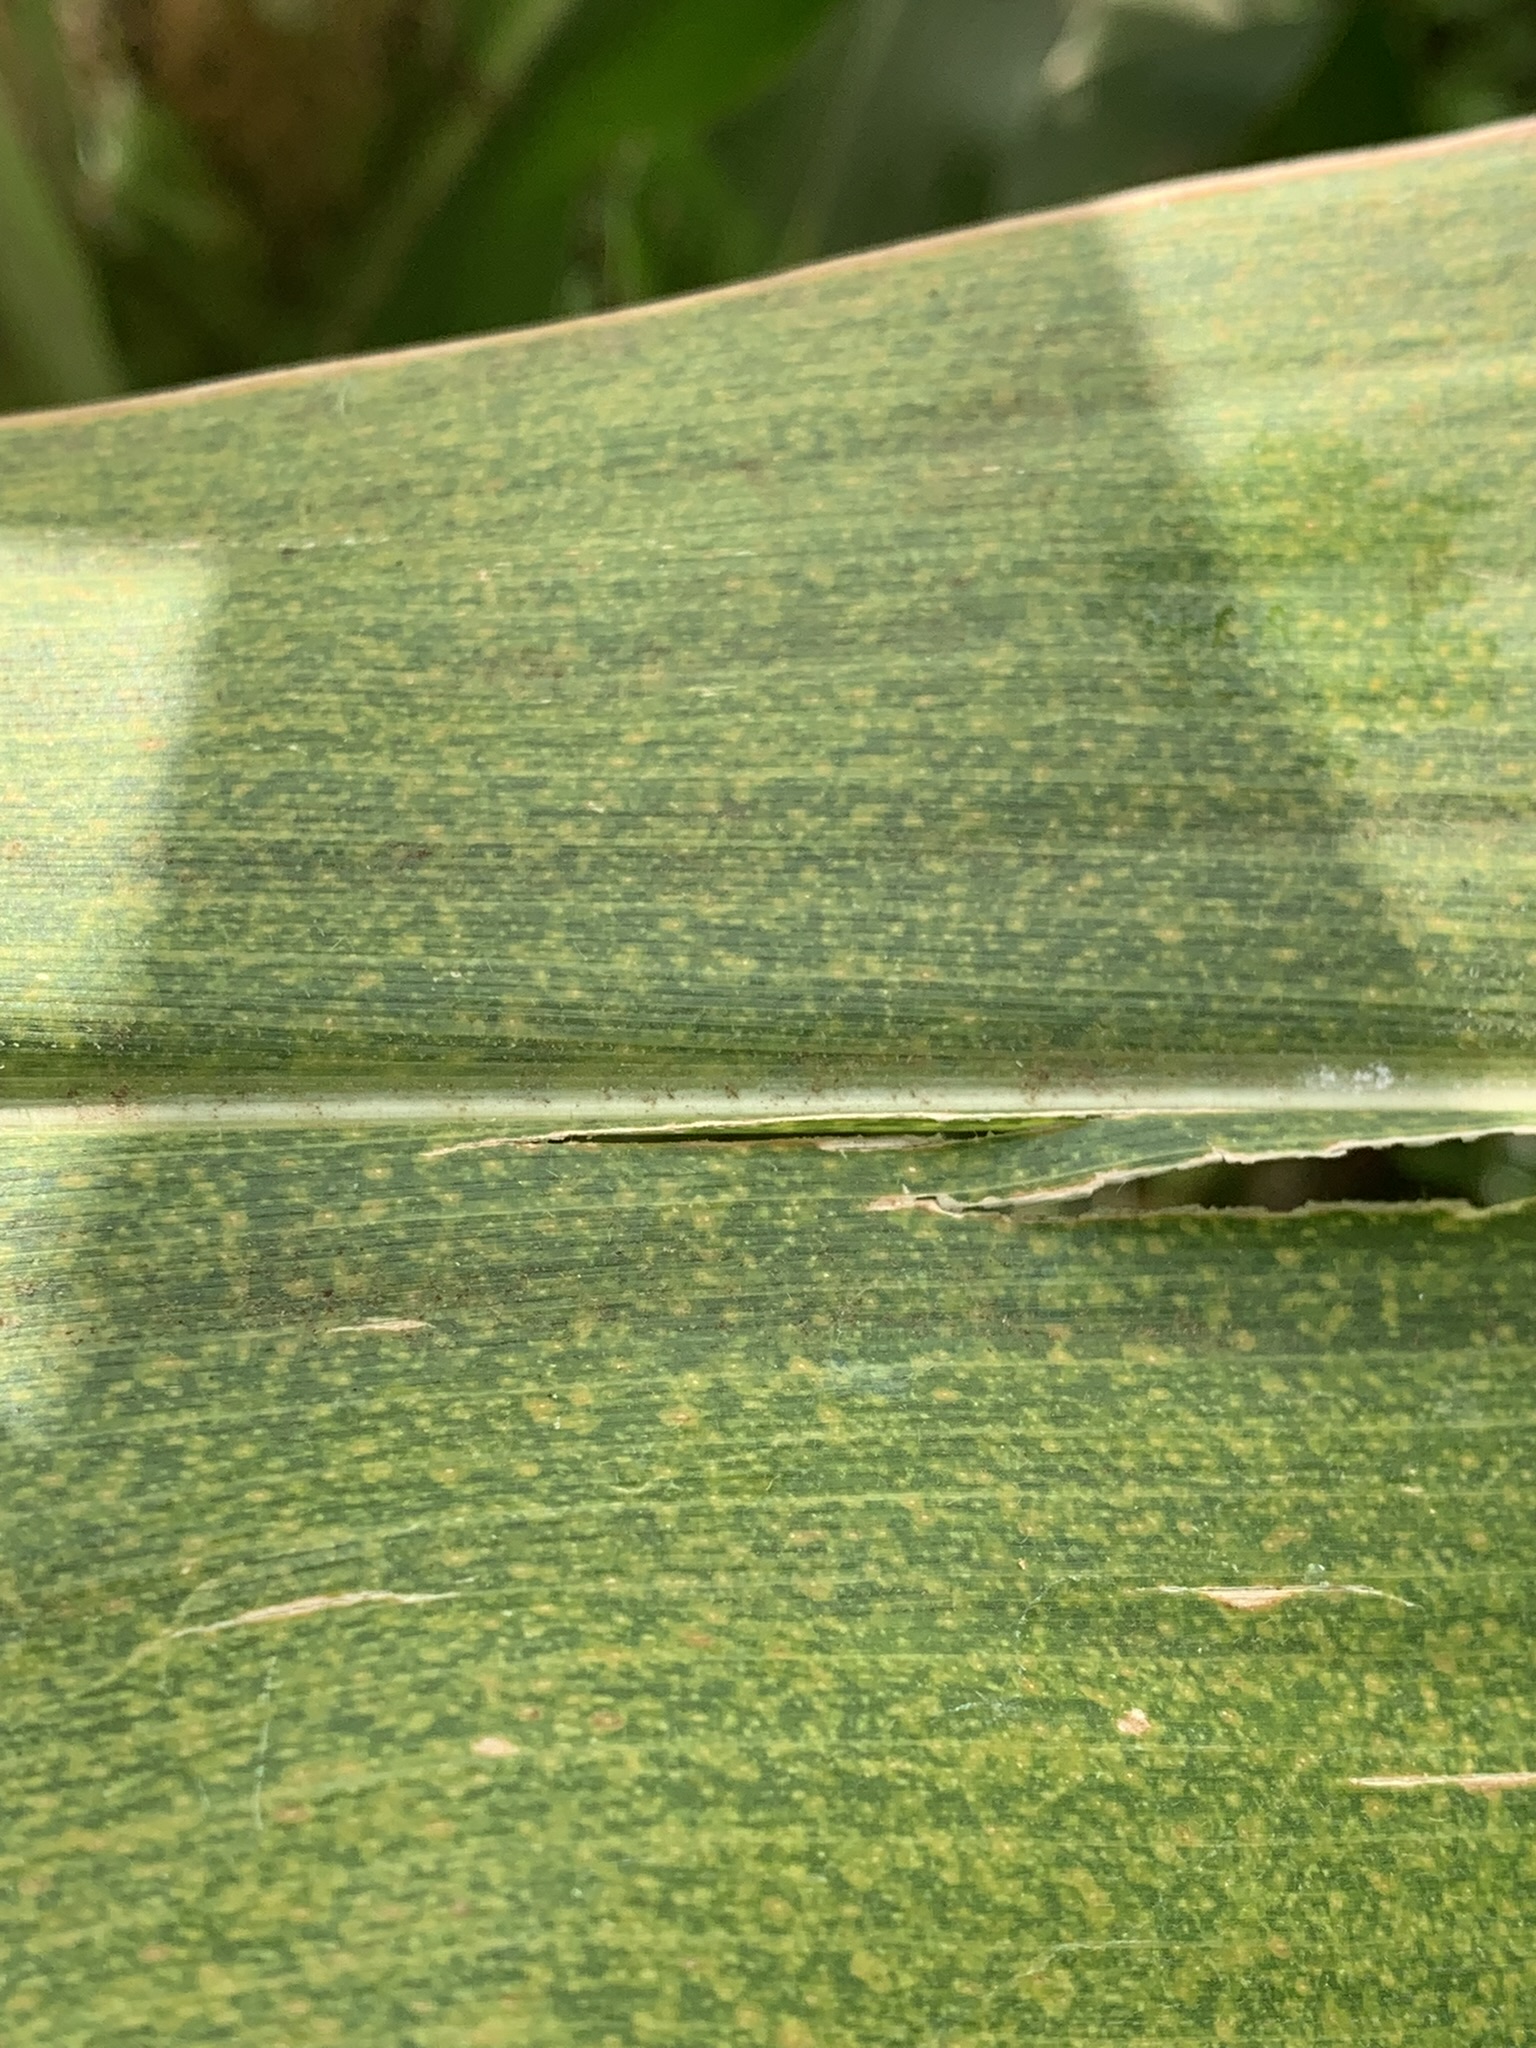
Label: MLN